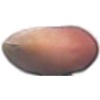
Label: Hazelnut 1